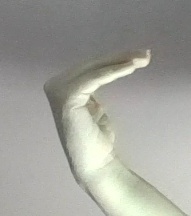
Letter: haa